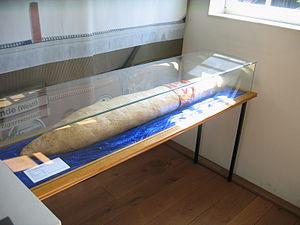
Le cigar le plus grand du monde à Bünde, arrondissement de Herford, Rhénanie-du-Nord-Westphalie, Allemagne. العربية